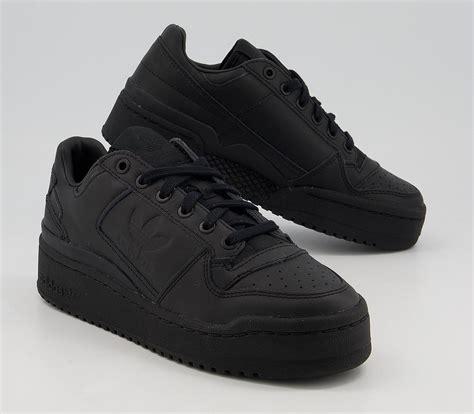
Brand: Adidas
Model: Forum Bold